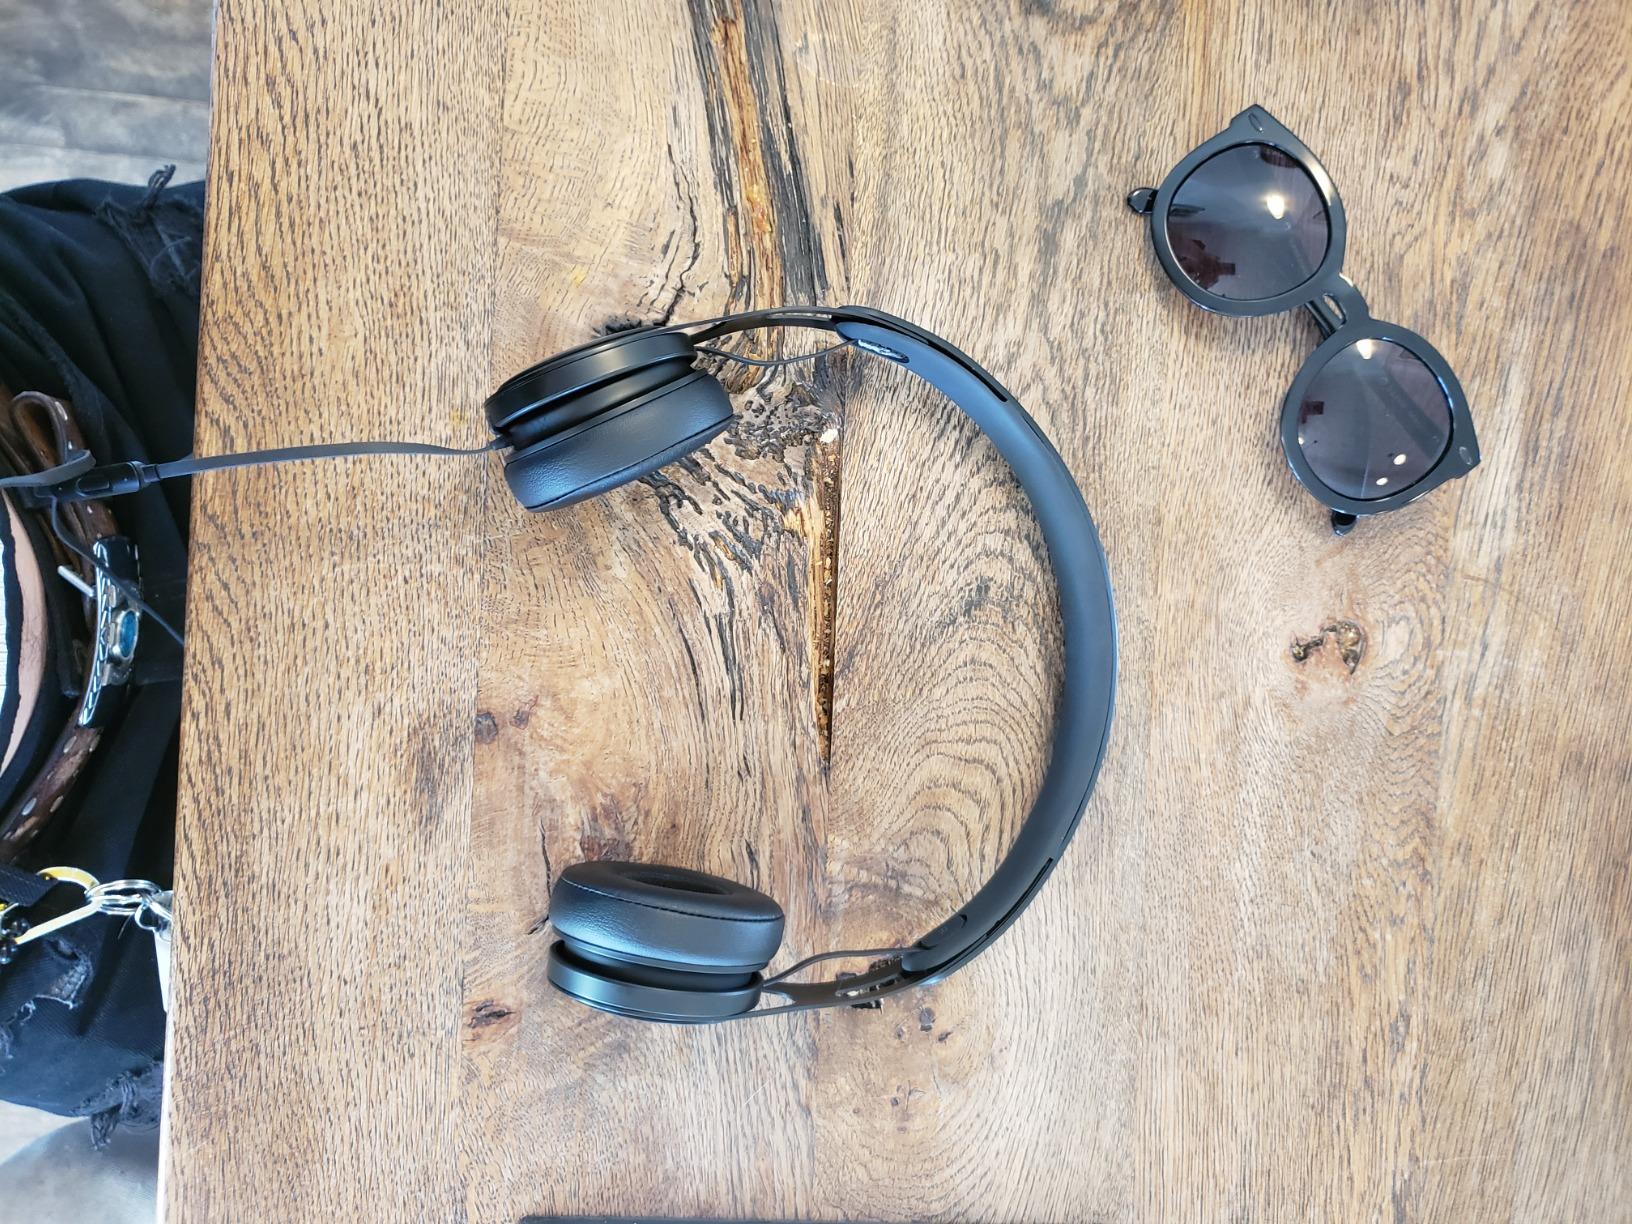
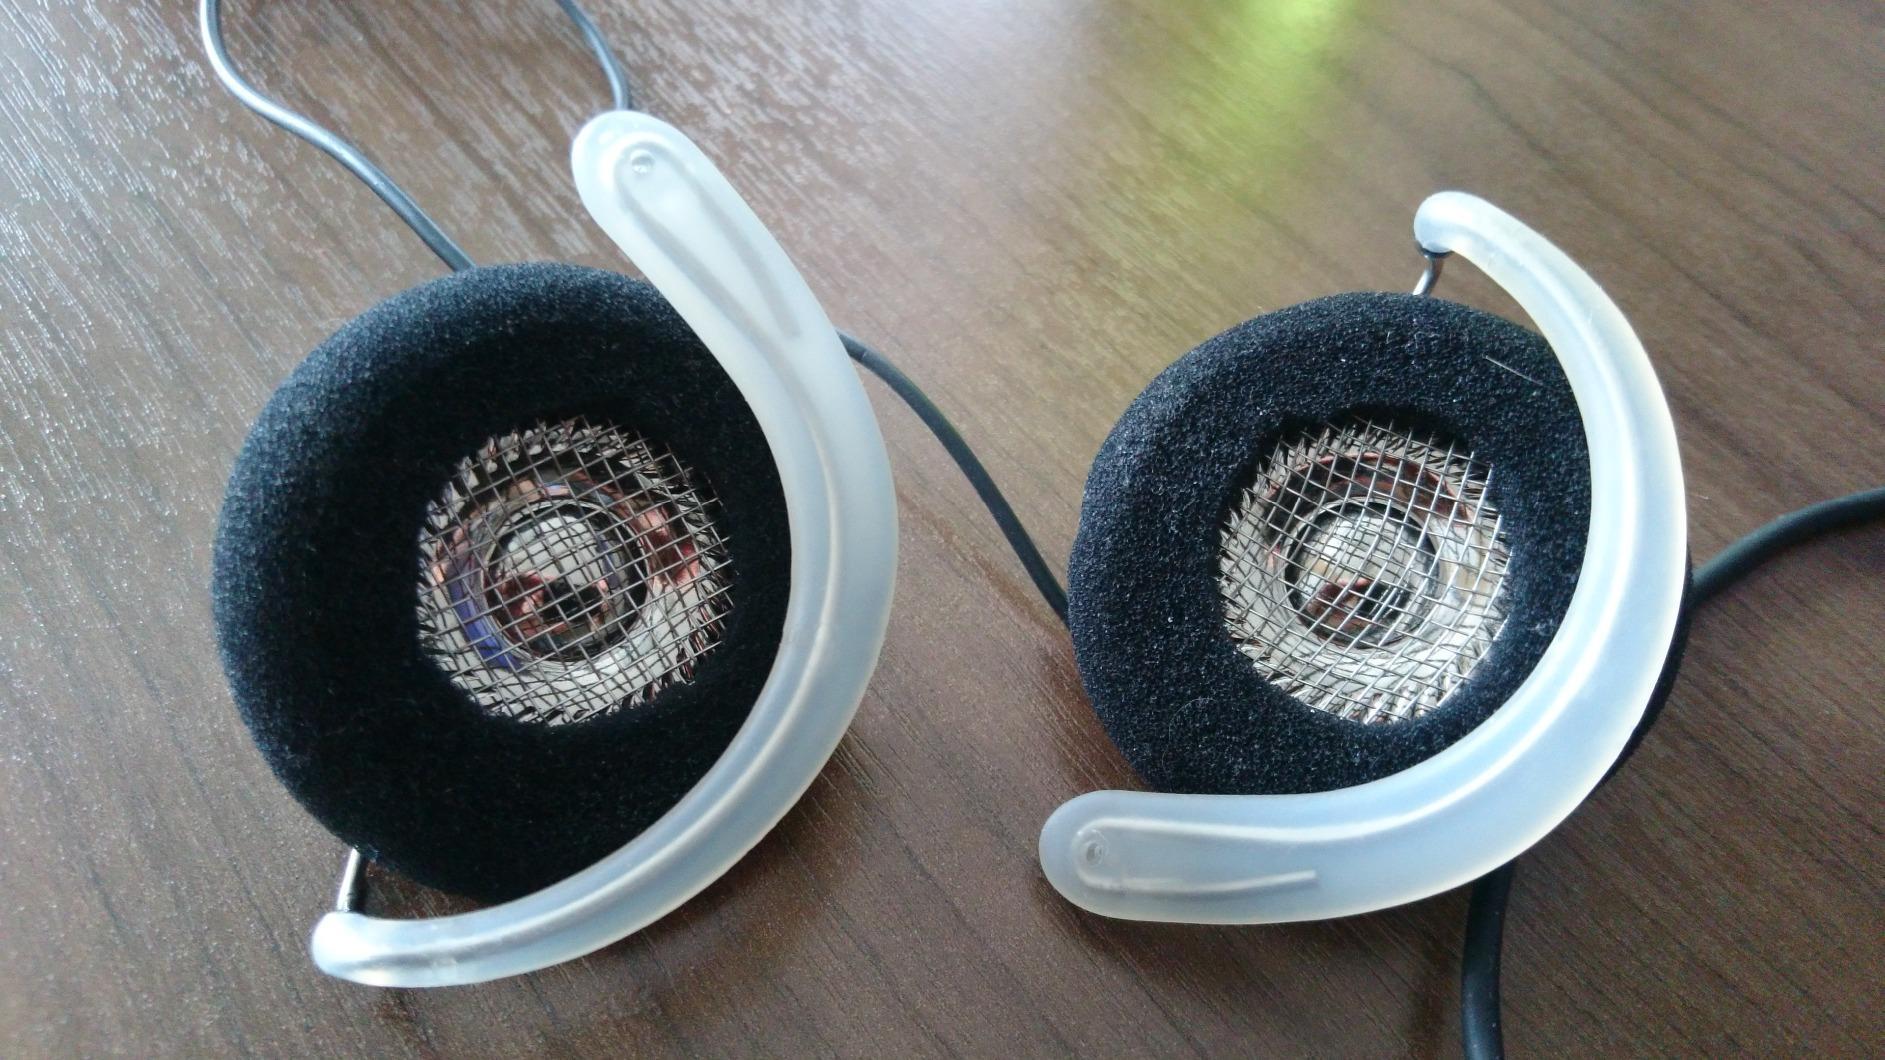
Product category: headphones
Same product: no